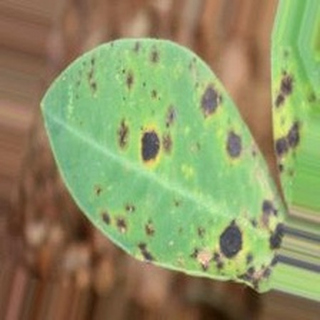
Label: groundnut_late_leaf_spot